Thomas Archer Hirst

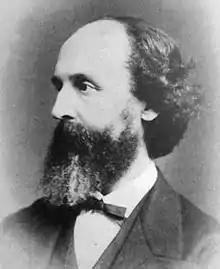
Photograph of Thomas Hirst.

Thomas Archer Hirst FRS (22 April 1830 – 16 February 1892) was a 19th-century English mathematician, specialising in geometry. He was awarded the Royal Society's Royal Medal in 1883.